La Union

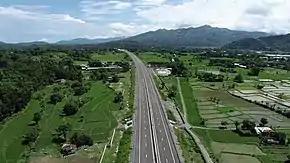
TPLEX Sison-Rosario segment

On 17 April 1900, Patajo's forces attacked and pacified the guerrilla presence in Barrio Castro, Bangar, capturing weapons and forcing insurgents to retreat. From May to June 1900, Crispulo Patajo led successful anti-guerrilla operations throughout La Union. He attacked Fontanilla's band in the Pagalan Mountains on 26 May, killing 10 insurgents and capturing 13 rifles. His forces continued to clear towns like Naguilian, Bauang, and Aringay, killing or capturing guerrillas.